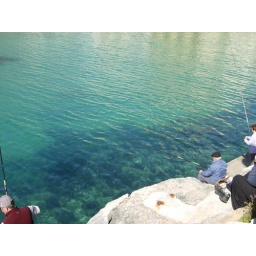
Fishing in the clear water